Roman Catholic Diocese of Wheeling–Charleston

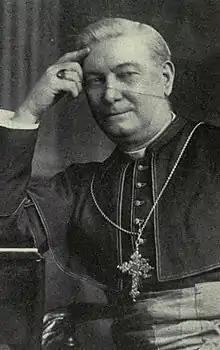
Bishop Kain (1903)

In 1961, Pope John XXIII appointed Auxiliary Bishop Joseph Hodges of Richmond as coadjutor bishop in Wheeling to assist Swint. Swint died the next year and Hodges automatically succeeded him as bishop.